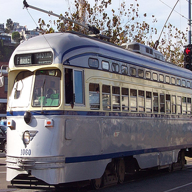
Vehicle type: Trains